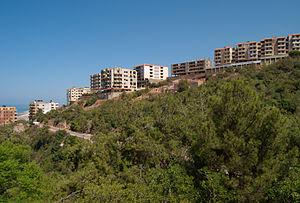
Bechamoun est un village libanais situé dans le caza d'Aley au Mont-Liban. Il a une attitude de 40m à 580m par rapport au niveau de la mer et se situe à 12km le l'aéroport de Beyrouth. En novembre 1943, lors de l'arrestation du Président de la République Béchara el-Khoury, du Président du Conseil Riad el-Solh, et de la majorité des ministres, par les forces mandataires françaises, l'émir Majid Arslan, le ministre Habib Abou Chahla et les rescapés du coup de force des Français se retranchèrent à Bechamoun et constituèrent un gouvernement libre, prenant les armes face à l'éventualité du attaque française. Le gouvernement du Liban libre, dit "gouvernement de Bechamoun", maintint ses positions jusqu'à la libération des prisonnier, le 22 novembre 1943. Bechamoun est le premier village à avoir hissé le nouveau drapeau libanais, adopté en secret par les députés.